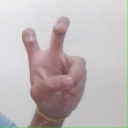
अक्षर: ई